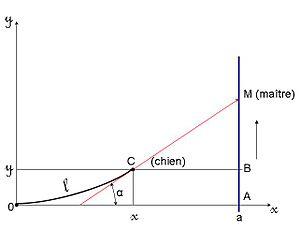
Illustration d'un problème d'application des équations différentielles. Trajectoire d'un chien accourant vers son maitre.
La courbe du chien est la courbe décrite par un chien cherchant à rejoindre son maître en orientant constamment sa trajectoire dans la direction de celui-ci. On suppose leurs vitesses constantes.